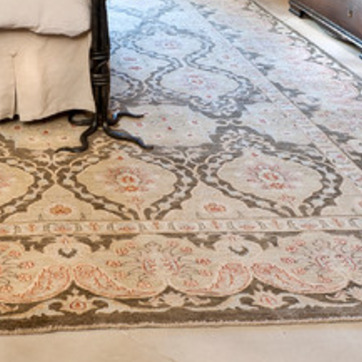
Material: carpet